Oslo Airport, Gardermoen

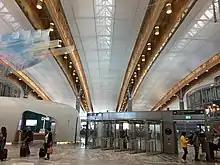
Interior

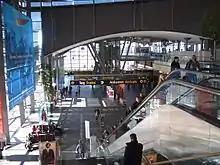
Arrival and train station

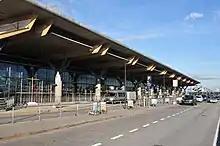
Terminal as seen from outside

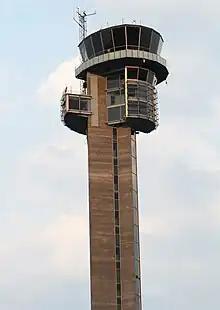
ATC tower

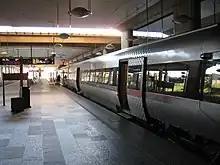
Class 71 Airport Express Train at Oslo Airport Station

The airport covers an area of and is modeled partially on Hartsfield–Jackson Atlanta International Airport, with two parallel runways and a single terminal with two piers on a single line. Oslo Airport is located north-northeast of Oslo city centre.